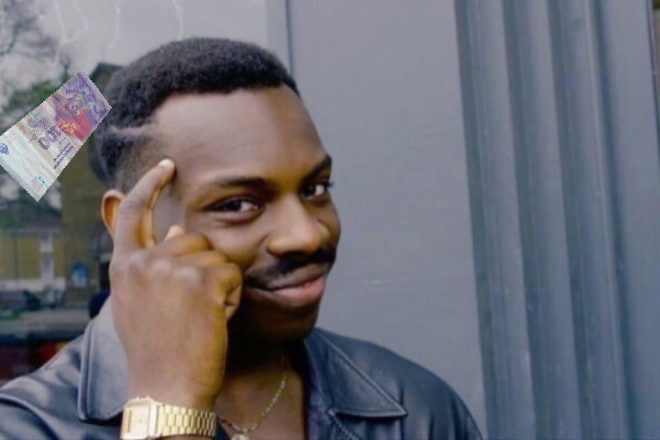
Denominación: 100